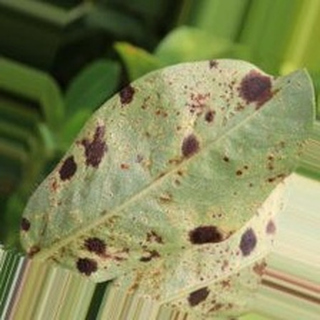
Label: groundnut_rust